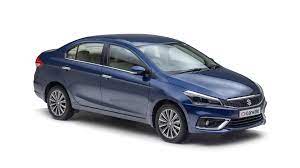
Vehicle type: Cars